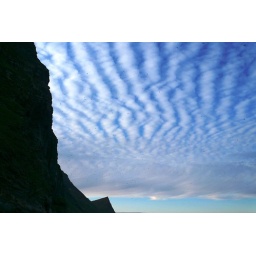
No it's not a dirty print! The specks in the sky are all birds!